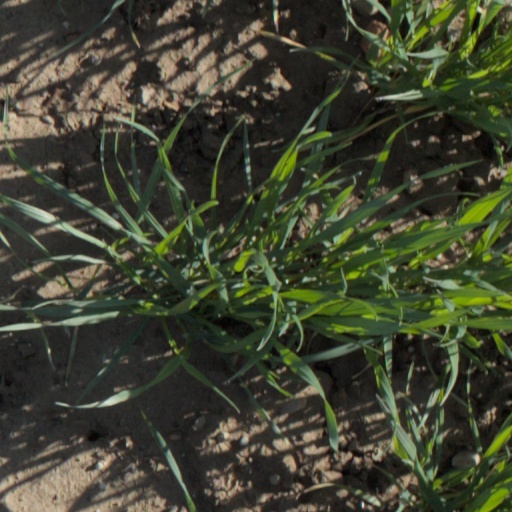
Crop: wheat